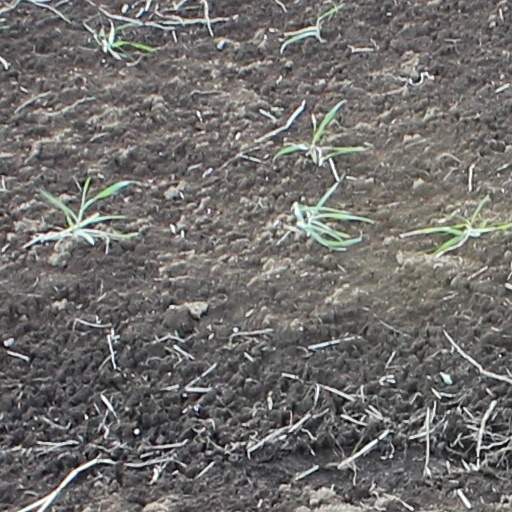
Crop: wheat